Rhythmic Gymnastics Grand Prix

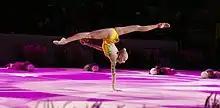
Yana Kudryavtseva at the 2015 Moscow Grand Prix

What follows is a table containing the total number of medals earned by individual gymnasts representing their nations in every stage of the Rhythmic Gymnastics Grand Prix circuit from 1994 to 2023. The results accounted for include only senior medalists in the regular stages of the circuit, as well as the Grand Prix Final. Group events, either at official Grand Prix competitions or international tournaments held alongside Grand Prix stages, are not included.